2014–15 Serie A

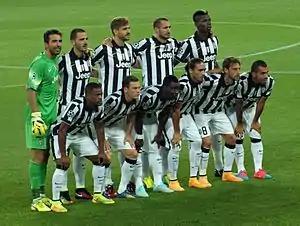
2014–15 Juventus team

The season featured the return of Palermo after only one season in the second division and Empoli, whose last appearance was in the 2007–08 season. Cesena, the play-off winner, returned to the top level after two years in Serie B.